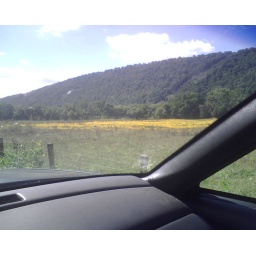
Bright yellow flowers in Springfield, WV